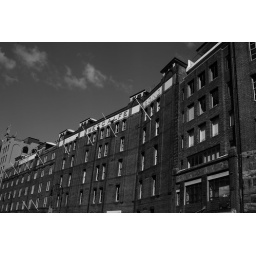
One of the many old buildings in The Rocks, Sydney now converted to office space. Sydney. The Rocks